Western Pacific Railroad Museum

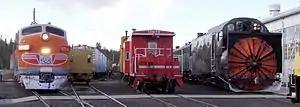
A typical equipment lineup at the museum

The Western Pacific Railroad Museum (WPRM) in Portola, California, known as the Portola Railroad Museum until January 1, 2006, is a heritage railroad that preserves and operates historic American railroad equipment and preserves documents, photos and information. The museum's mission is to preserve the history of the Western Pacific Railroad and is operated by the Feather River Rail Society , founded in 1983. It is located at a former Western Pacific locomotive facility, adjacent to the Union Pacific's former Western Pacific mainline through the Feather River Canyon.